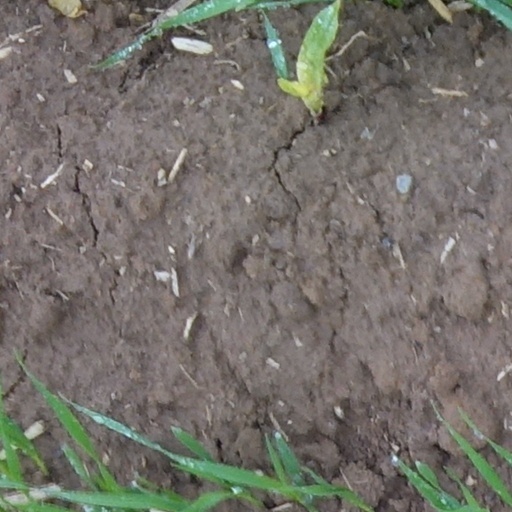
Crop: wheat